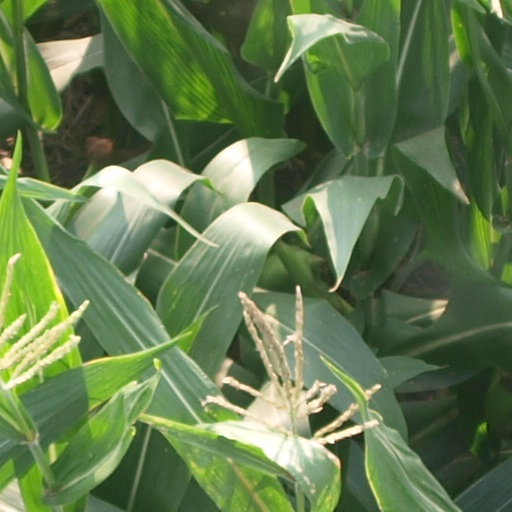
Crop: maize; corn